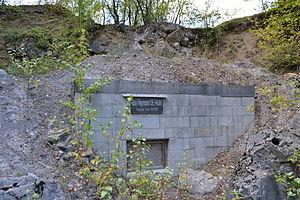
Entrée de la fr:Grotte de Rosée à fr:Engihoul, fr:Engis, fr:Province de Liège, fr:Belgique
La Grotte de Rosée est située sur le territoire de la section d'Éhein-Bas, en bordure de la Meuse, sur la commune d’Engis.
La liste du patrimoine immobilier exceptionnel de la Wallonie est établie par arrêté du Gouvernement wallon. Au 7 février 2013, elle comprenait les biens suivants. Une nouvelle liste révisée est parue au Moniteur belge du 26 octobre 2016. Elle reprend les 218 biens inscrits par le Gouvernement wallon sur la liste du Patrimoine exceptionnel de la Wallonie. La liste 2016 comprend quatre nouveaux biens
Cette page regroupe l'ensemble du patrimoine immobilier classé de la ville belge d'Engis.